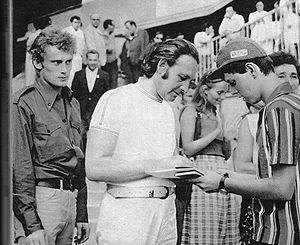
Andrzej Witold Wajda, né le 6 mars 1926 à Suwałki et mort le 9 octobre 2016 à Varsovie est l'un des plus grands réalisateurs, scénaristes de cinéma et metteur en scène de théâtre polonais.
Daniel Olbrychski, né le 27 février 1945 à Łowicz, est un acteur polonais.